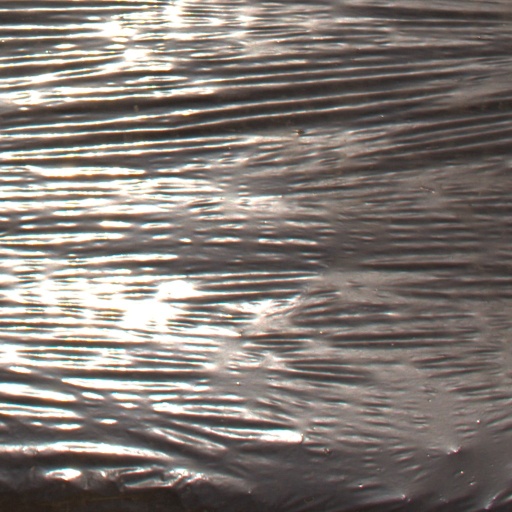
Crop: Jerusalem artichoke